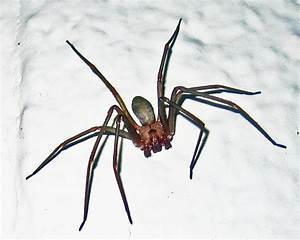
spider